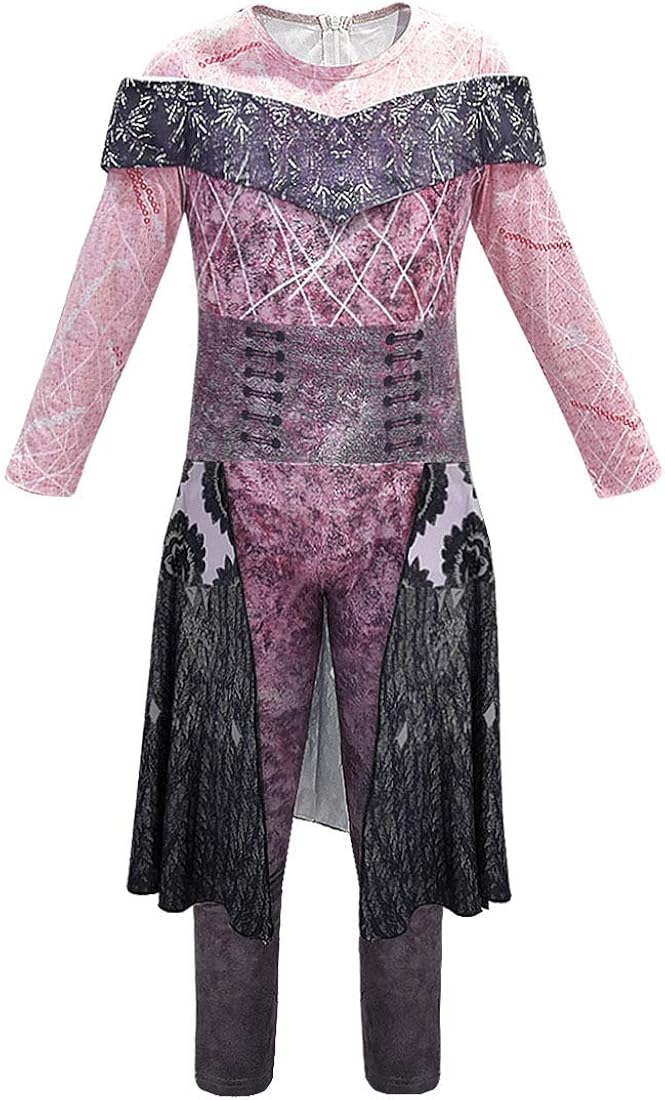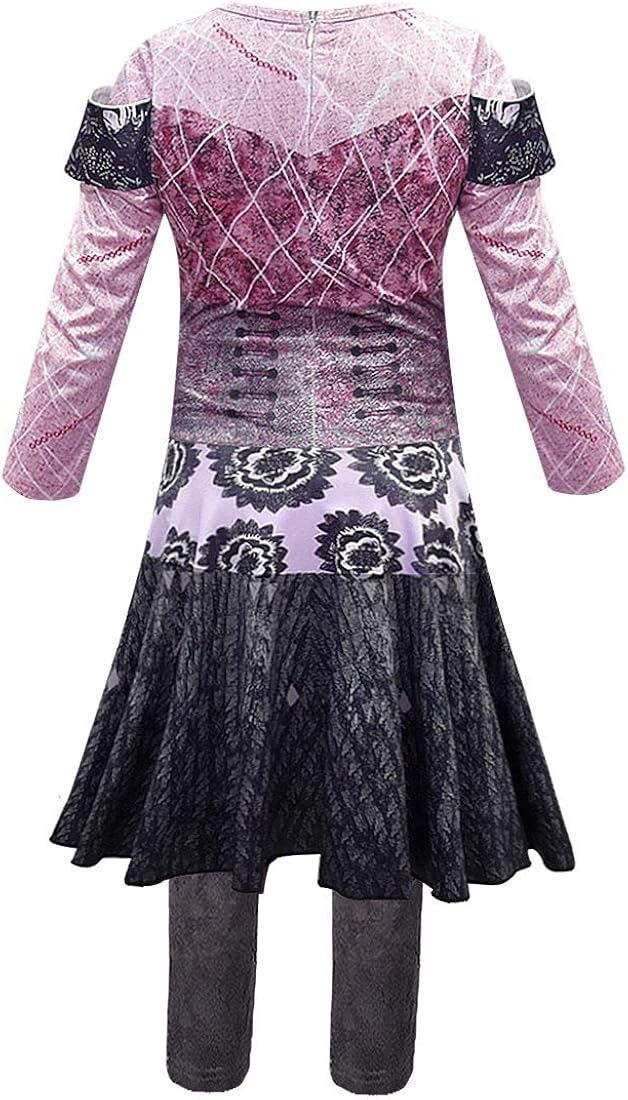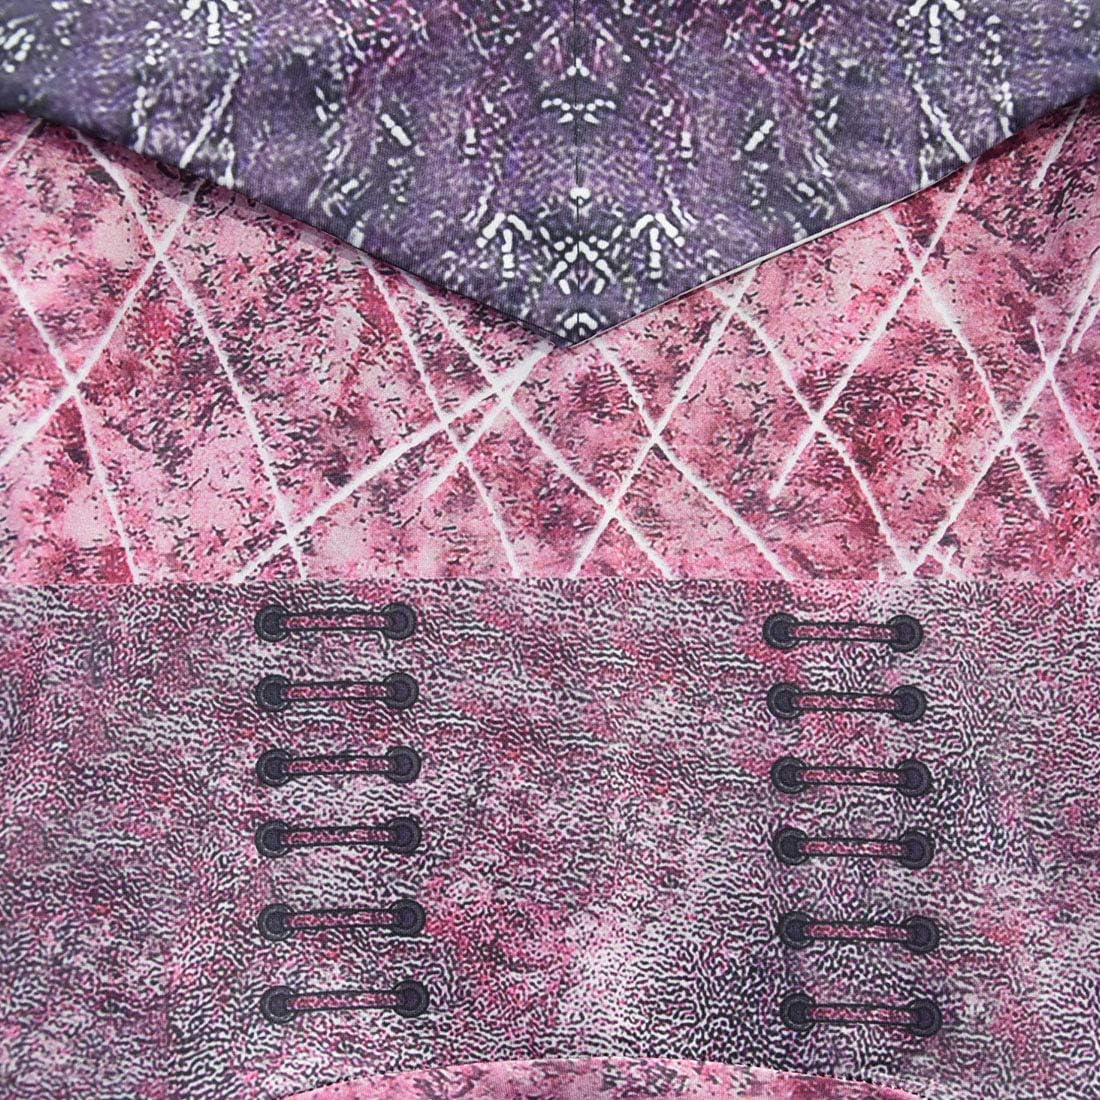
MSSmile Kid Girls Superhero Halloween Costumes Girls Bodysuit Halloween Costume Party Cosplay Outfit
Category: AMAZON FASHION
Girls' Costume Girls Popular Musical Costume Party Cosplay OutfitSize(inch)120CM(5-7T):Chest:26.5 inch,Waist:24.4 inch,Jumpsuit Length 40.15 inch; 130cm(8-9T):Chest:28.0 icnh,Waist:24.80 inch,Jumpsuit Length 42.12 inch; 140cm(10-11T):Chest:30 inch,Waist:25.19,Jumpsuit Length 44 inch; 150CM(11-12T):Chest:31.5 inch,Waist:25.59 inch,Jumpsuit Length 47 inch; 160cm(13-15T):Chest:33 inch,Waist:25.98,Jumpsuit Length 49 inch;
Features: Polyester | Product includes: Audrey Costume dress.Wig not included; | Polyester:soft; | Your little girl will look like she is ready to go on an adventure in Isle of the Lost when she dressed up in the Halloween Costume for girl | Beautiful and adorable dress.Perfect for gift giving in Holidays of Easter,Birthday,Halloween and any other special festival. | If you have any questions, please feel free to contact us, we will give you a satisfactory answer within 24 hours.